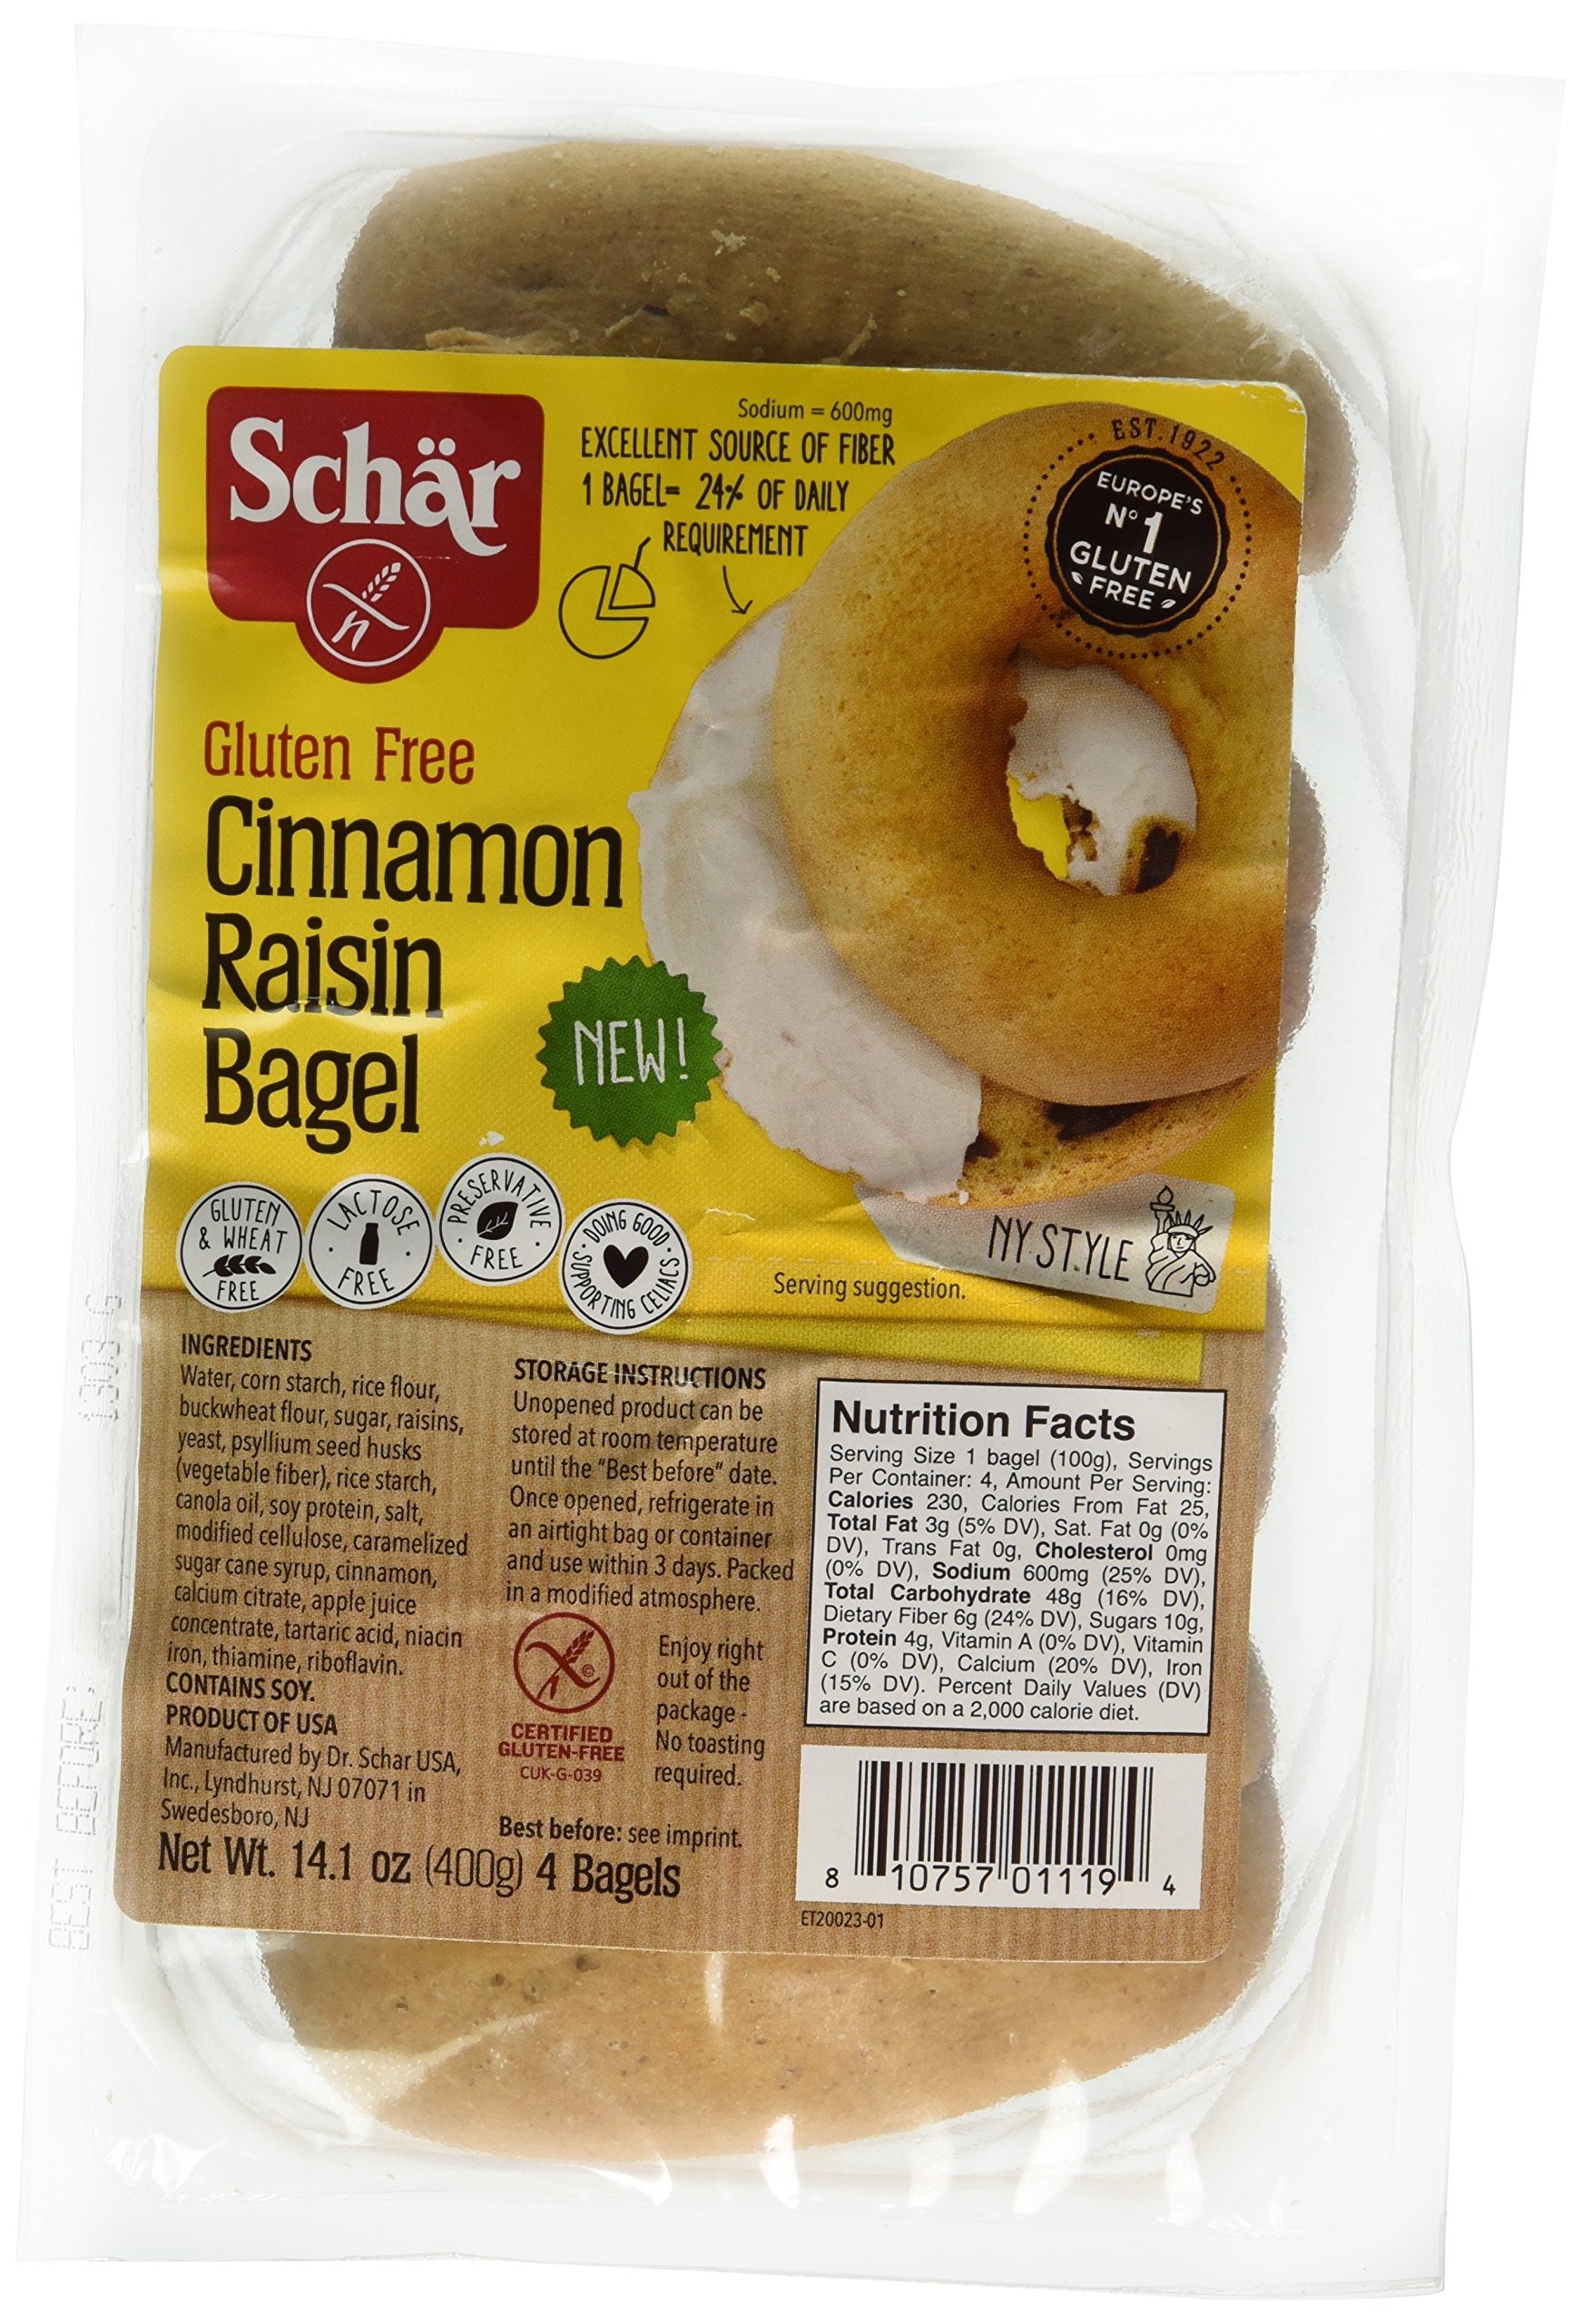
Item Name: Schar Gluten Free Cinnamon Raisin Bagels, 14.1 Ounce
Bullet Point 1: Gluten Free, Wheat Free, Lactose Free, Egg Free, Preservative Free
Bullet Point 2: 4 bagels per pack
Bullet Point 3: No need to toast; enjoy right out of the package
Bullet Point 4: Non-gmo
Value: 14.1
Unit: oz

Price: 12.99